Short-term effects of alcohol consumption

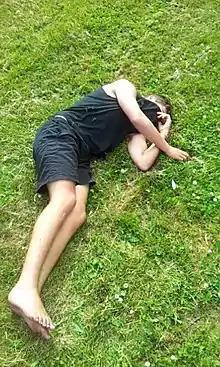
A young man lying comatose after a binge drinking session

Alcohol causes generalized CNS depression, is a positive allosteric GABA modulator and is associated and related with cognitive, memory, motor, and sensory impairment. It slows and impairs cognition and reaction time and the cognitive skills, impairs judgement, interferes with motor function resulting in motor incoordination, loss of balance, confusion, sedation, numbness and slurred speech, impairs memory formation, and causes sensory impairment. At high concentrations, it can induce amnesia, analgesia, spins, stupor, and unconsciousness as result of high levels of ethanol in blood.